Five Bloody Graves

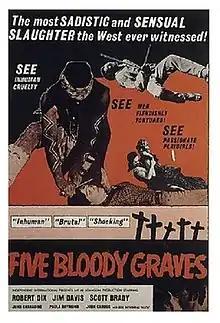
Theatrical release poster

Five Bloody Graves is an American western film directed by Al Adamson and starring Robert Dix, Scott Brady, Jim Davis, John Carradine, Paula Raymond. Fruita, Utah was used as a setting for the film.